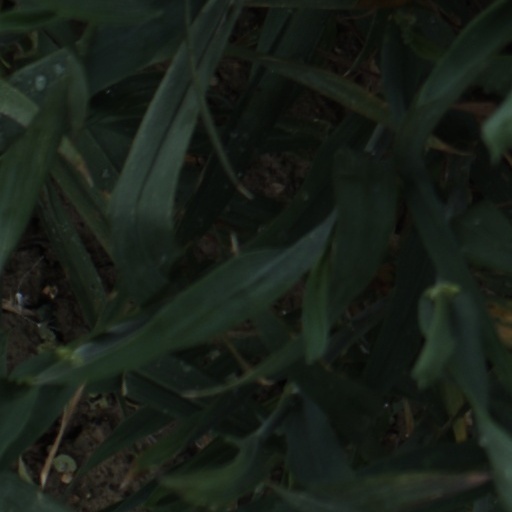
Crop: wheat